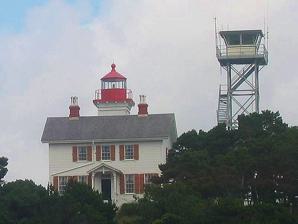
Building: Yaquina Bay Light
Country: Unknown
Year built: 1871
This article is about the lighthouse at Yaquina Bay. For the lighthouse at Yaquina Head, see Yaquina Head Light . Lighthouse Yaquina Bay Light Yaquina Bay Light Location Yaquina Bay State Recreation Site Coordinates 44°37′27″N 124°03′46″W / 44.62415°N 124.06290°W / 44.62415; -124.06290 Tower Constructed 1871 Foundation Natural/emplaced Construction Wood Height 51 feet (16 m) Shape Square Heritage National Register of Historic Places listed place Light First lit 1871 Deactivated 1874–1996 Focal height 50 m (160 ft) Lens Fifth order Fresnel lens (original)/250MM (replacement) Range 6 nmi (11 km; 6.9 mi) Characteristic F W Old Yaquina Bay Lighthouse U.S. National Register of Historic Places Area 2.3 acres (0.93 ha) Built 1871 Built by Ben Simpson NRHP reference No. 74001692 Added to NRHP 1970 The Yaquina Bay Light is a lighthouse that was built in 1871, soon after the founding of the city of Newport , Oregon , in the United States .  It is located on the north side of Yaquina Bay .  In 1871–1874, it was the busiest and most populated of the many coastal ports between Washington and California. History The side of the lighthouse The Yaquina Bay Light was built by Ben Simpson and first lit on November 3, 1871.  It was active for only three years due to the establishment of the larger Yaquina Head Light in 1873 that was located just 3 miles (4.8 km) north of the Yaquina Bay Light.  So the lighthouse was decommissioned on October 1, 1874, because the newer Yaquina Head Light made it obsolete.  The fifth-order Fresnel lens was then installed in the Yerba Buena Light in California for its opening in 1875. The United States Army Corps of Engineers used the lighthouse from 1888 to 1896 as their living quarters while they built the North and South Jetties at the mouth of Yaquina Bay. The United States Coast Guard later used the lighthouse as lookout and living quarters from 1906 to 1915, before moving to their more central quarters which overlooked the busy Newport bayfront. During this period, the Coast Guard also built the eight-story steel observation tower that still stands next to the original lighthouse. In 1934, the Oregon State Highway Division bought the property around the lighthouse to build a new state park. The park site included the lighthouse, the Coast Guard observation tower, and many acres of forested bluff, ocean dunes and surrounding beaches. It is now the Yaquina Bay State Recreation Area and consists of 32 acres of several day-use areas including hiking trails, picnic areas, fishing, and beach access, and has approximately 1,700,000 visitors per year. Lookout tower beside lighthouse, 2013. Sometime later in 1946, the lighthouse was scheduled for demolition, which led to the formation of the Lincoln County Historical Society to save it.  They raised money for three years to save the dilapidated structure, and got a delay.  But by 1951, demolition was again scheduled.  Then, Mr. L. E. Warford, who had recently moved to Newport from Ohio, arranged for the Yaquina Bay Lighthouse to be recognized as a historical site supervised by the Historical Society.  It served as a county museum for 18 years until 1970. The lighthouse was then listed on the National Register of Historic Places in 1970, and restored under the Historic Preservation Act in 1974.  At that time, its ownership was transferred to the Oregon Parks and Recreation Department . The light was re-lit on December 7, 1996, with "a 9.8-inch (250 mm) modern optic, on loan from lighthouse historian James A. Gibbs ." The lighthouse is now a privately maintained navigational aid belonging to the U.S. Coast Guard that displays "a fixed white light visible for six miles," and is open for public viewing and tours daily. The Yaquina Bay structure is the only existing lighthouse in the state in which the living quarters are housed in the same building as the light. Only a few with this arrangement were built on the entire Pacific coast . The building is reputed to be haunted. The haunting is the subject of a fictional work by a local author called The Lighthouse Ghost Of Yaquina Bay . See also Yaquina Bay State Recreation Site List of lighthouses in Oregon References